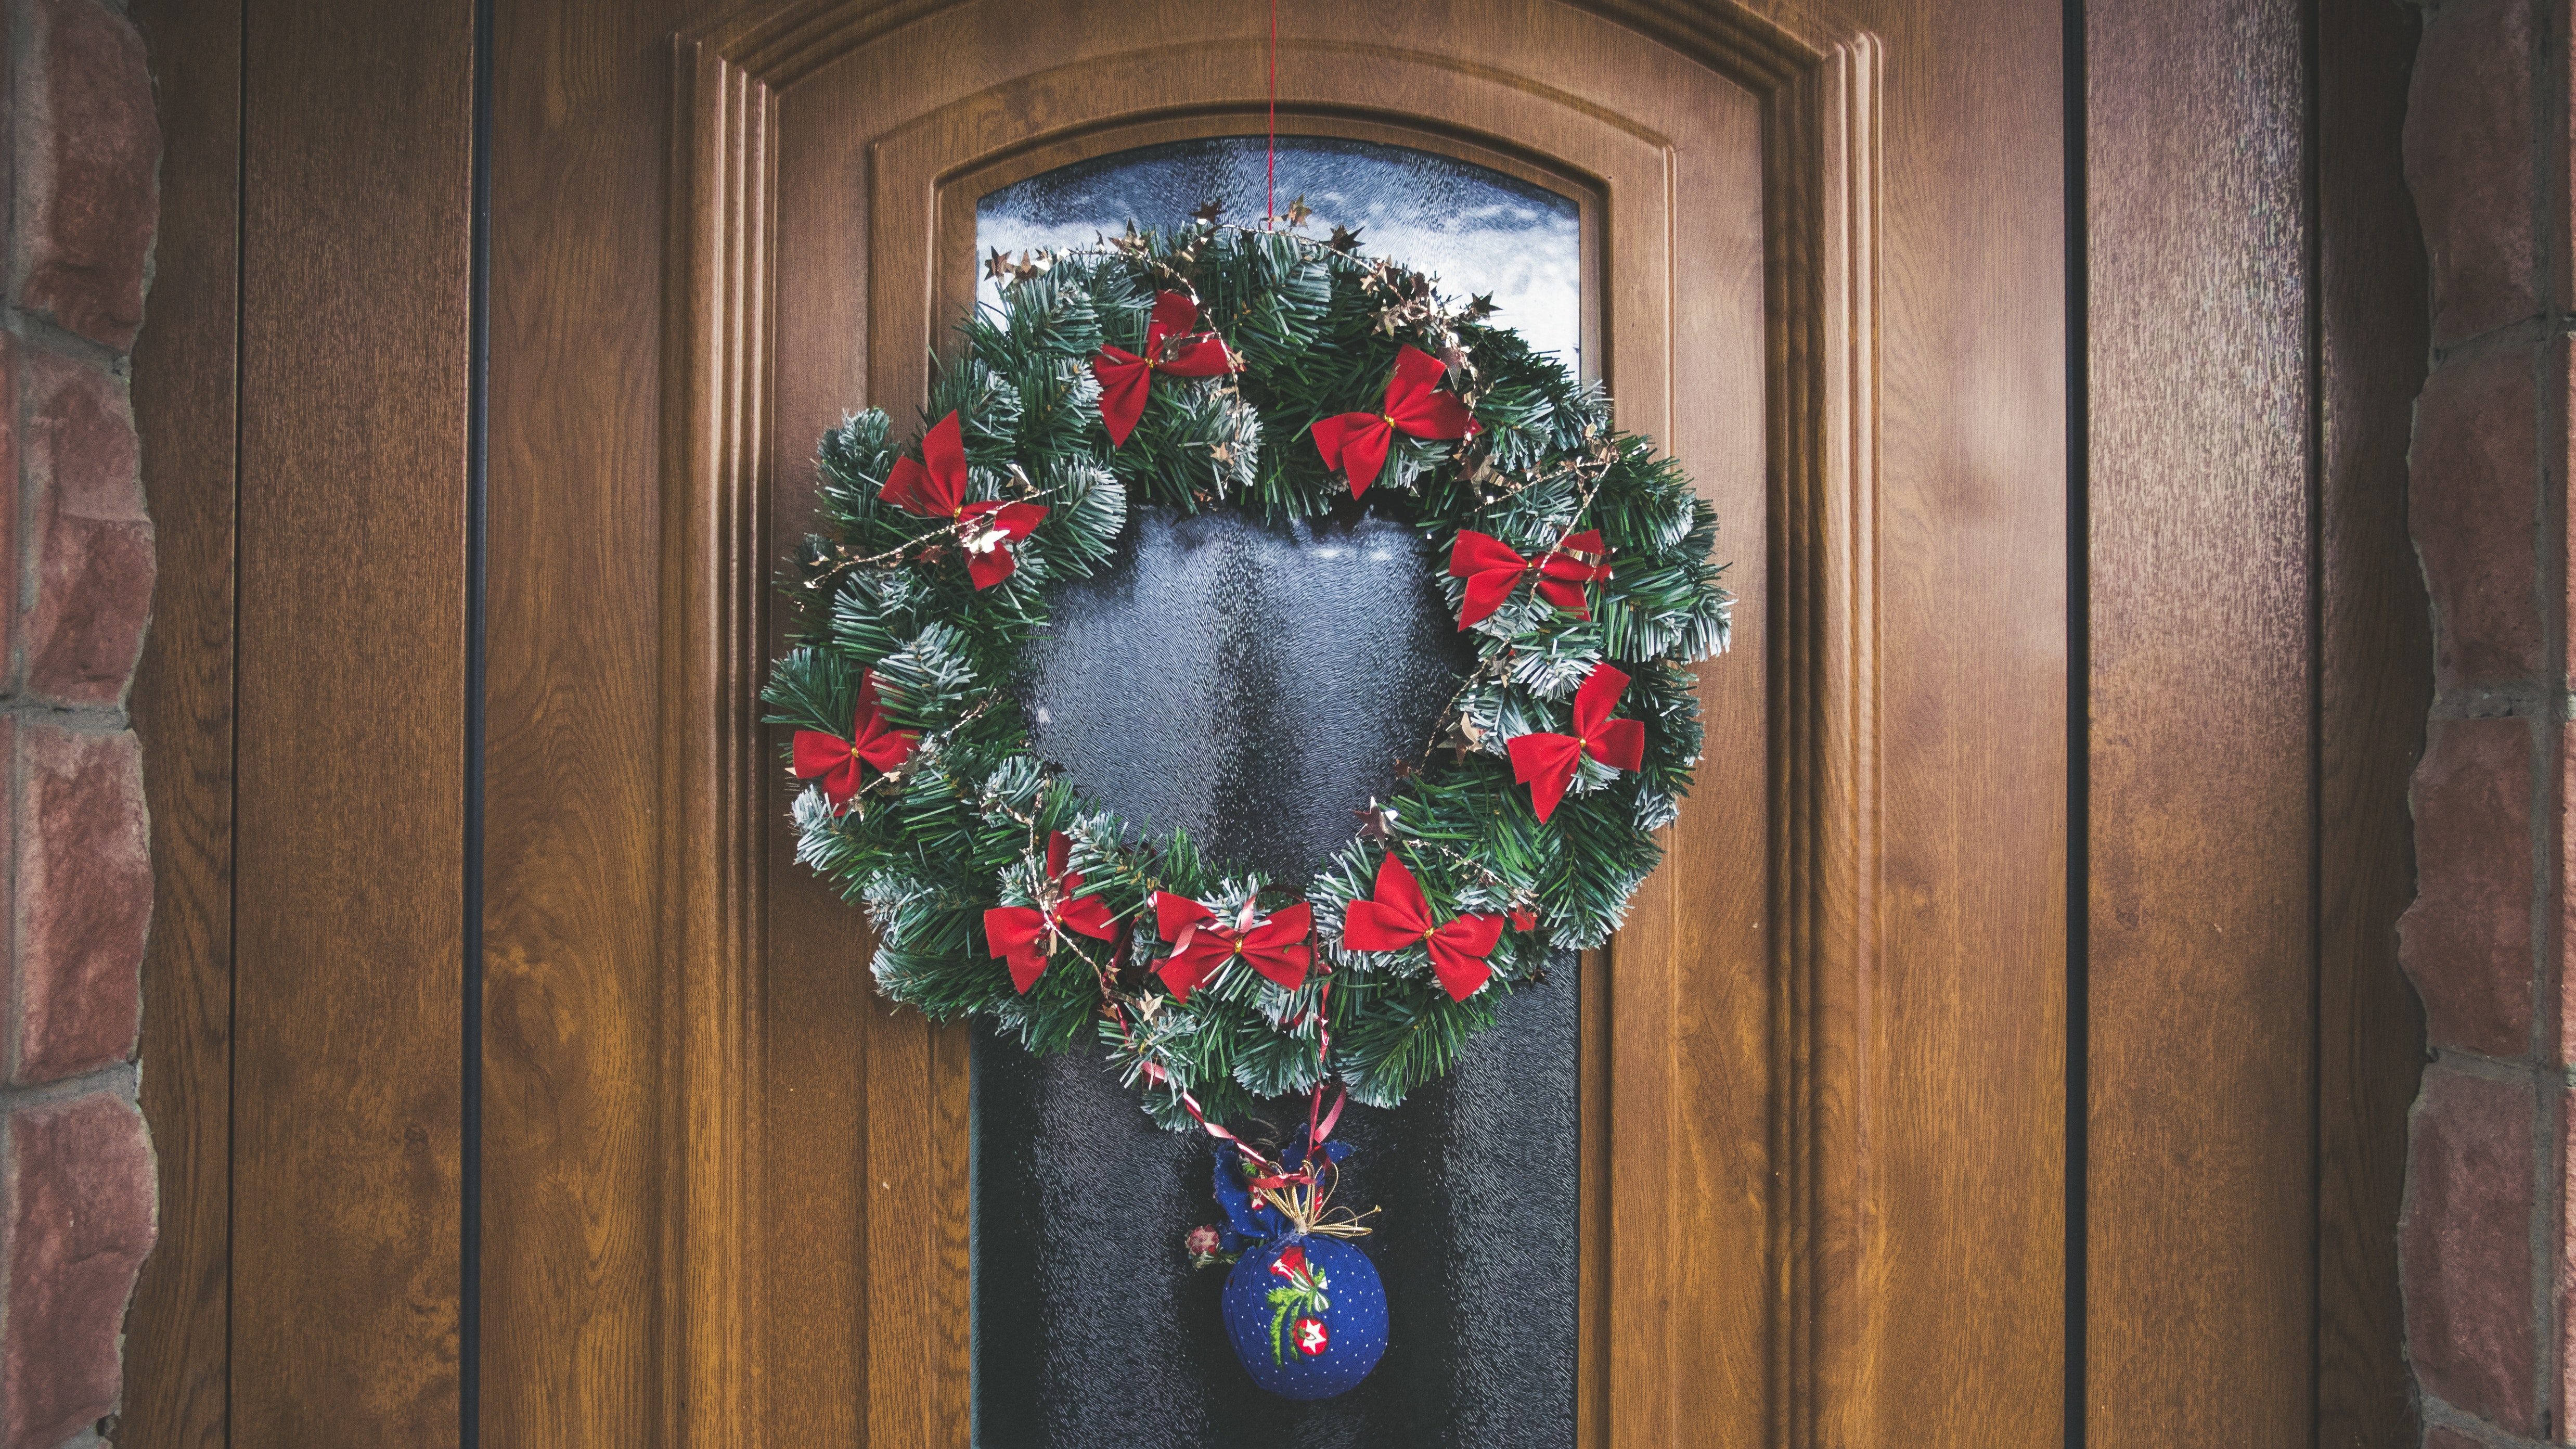
wreath, christmas decoration, christmas ornament, christmas, plant, floral design, interior design, tree, flower, holiday, floristry